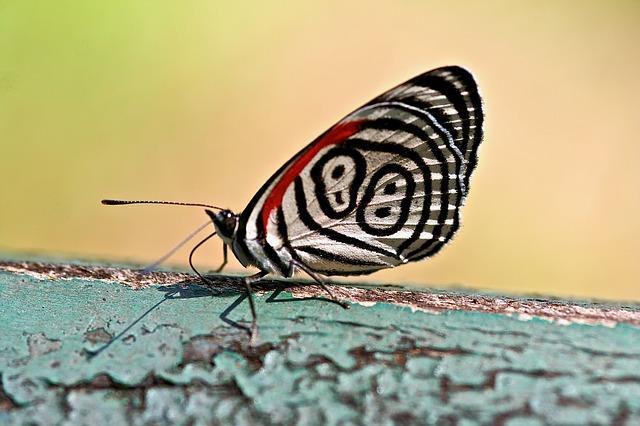
butterfly